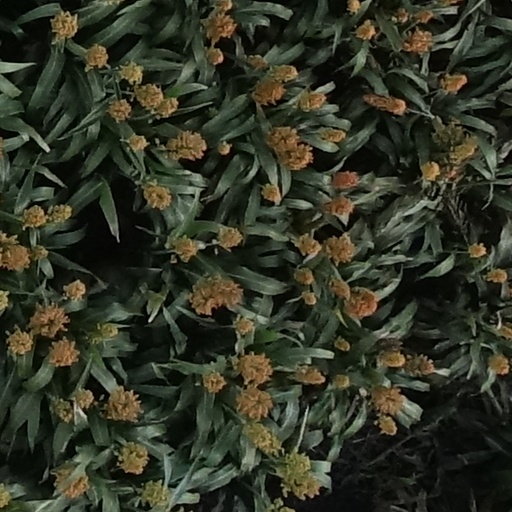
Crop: sorghum